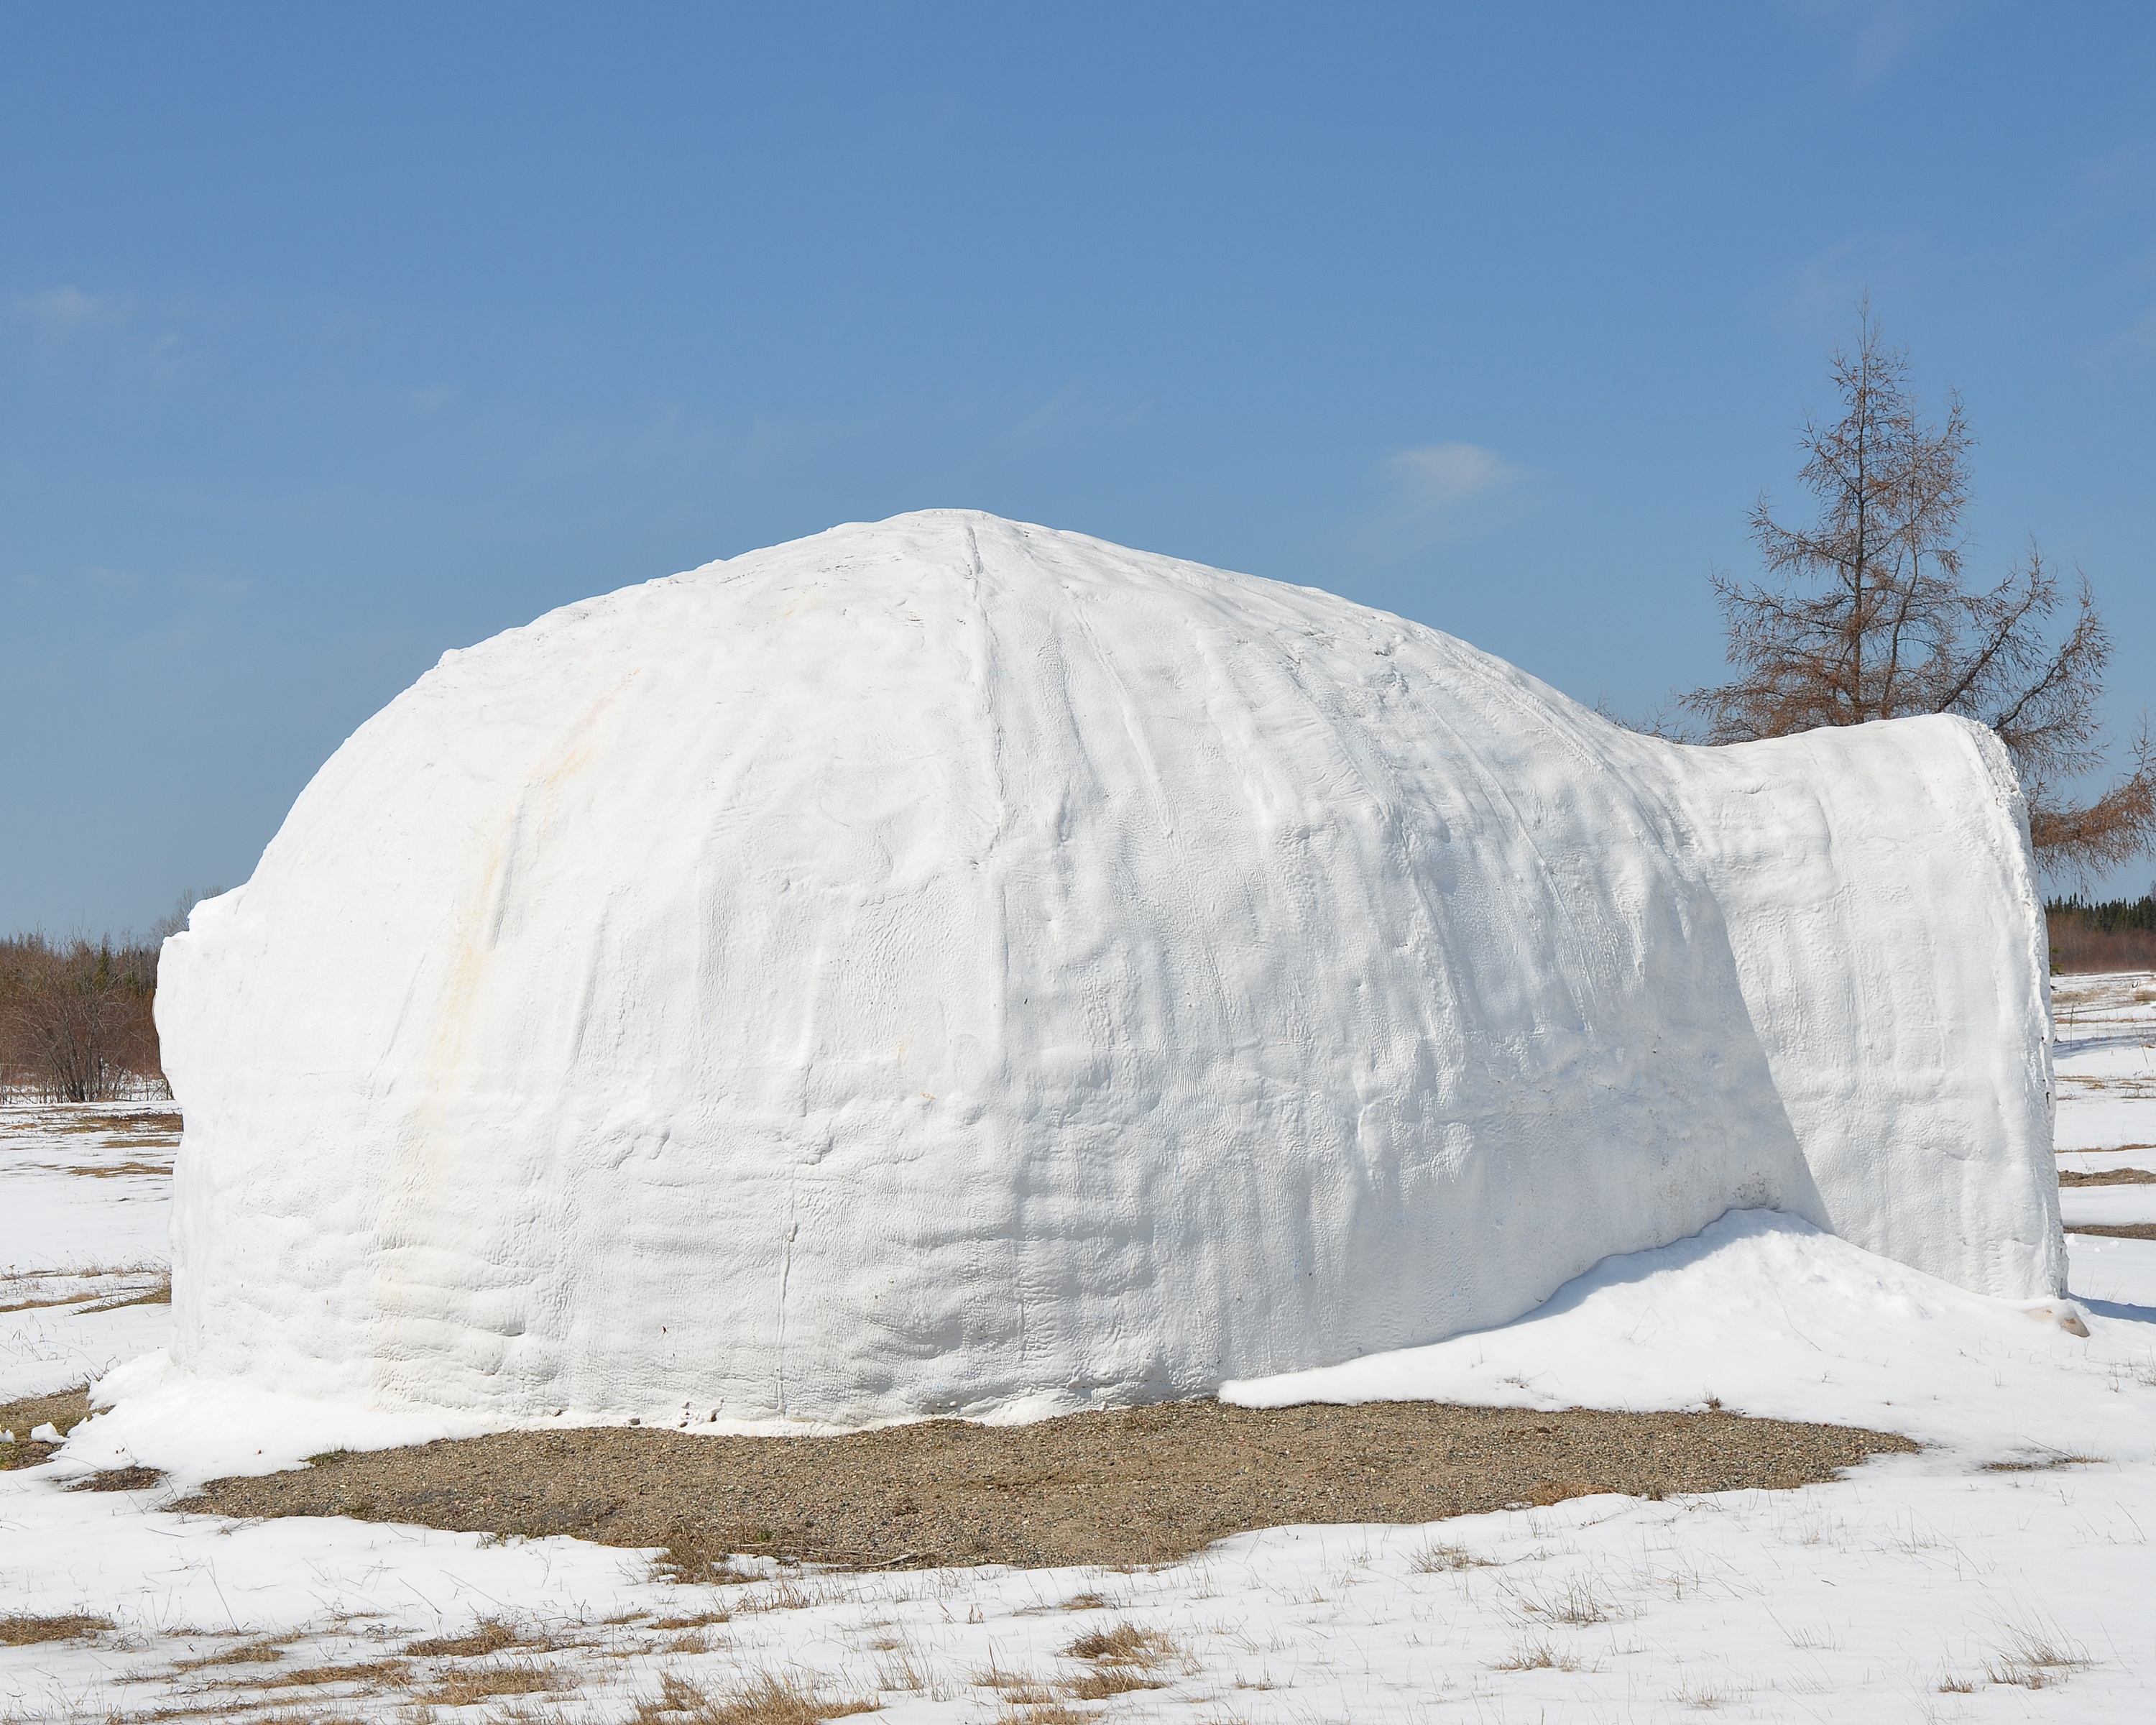
landscape, sand, snow, winter, house, ice, weather, season, material, north, eskimo, freezing, igloo, ice house